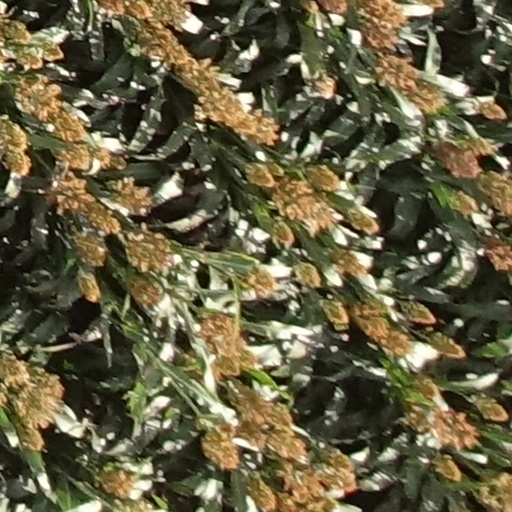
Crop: sorghum